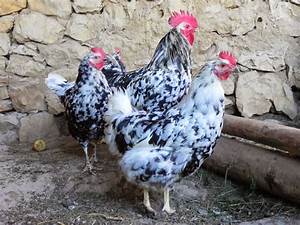
Label: chicken